The Jinkx and DeLa Holiday Show

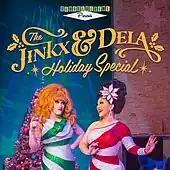
Promotional artwork, 2023

The Jinkx and DeLa Holiday Show is an annual holiday show by American drag performers BenDeLaCreme and Jinkx Monsoon.